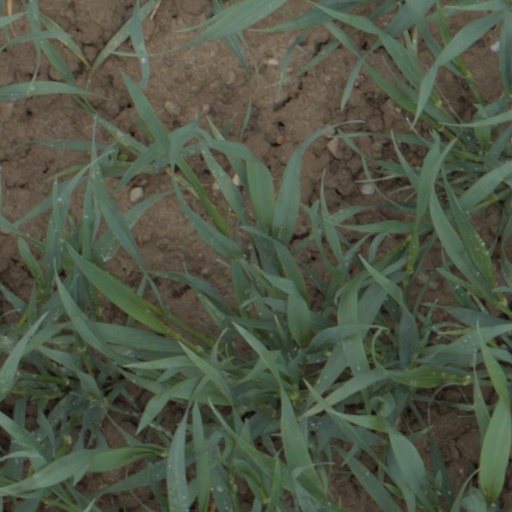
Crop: wheat